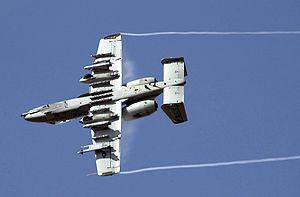
Un point d'emport est, sous les ailes d'un avion militaire ou civil, un ancrage pour accrocher les différents modules que peut emporter l'avion. Il peut s'agir de missiles, de bombes, de nacelles ou de réservoirs largables de carburant.